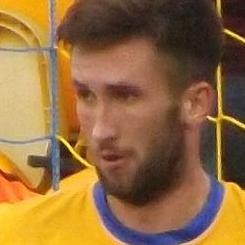
Age: 20